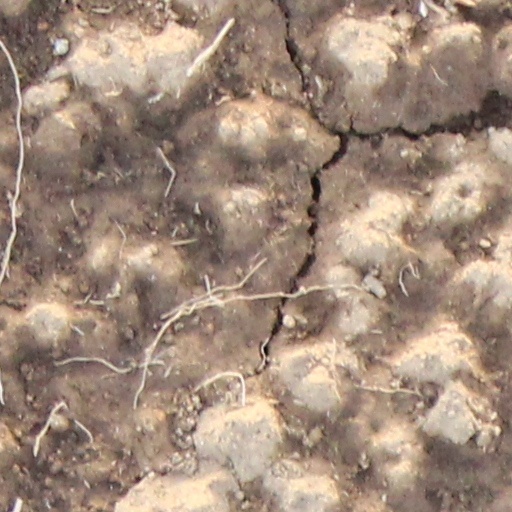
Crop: wheat